Palace of the Inquisition

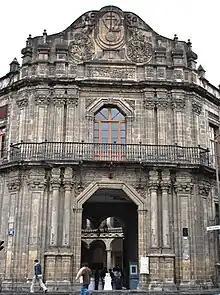
Main portal

From nearly the beginning of the colonial period until the Mexican War of Independence, this spot has been the headquarters of the Inquisition in the colony of New Spain. While the Tribunal of the Holy Inquisition was not fully established here until 1571, the first cleric with inquisitorial duties was Martin de Valencia, who came to the colony in 1524. The Dominicans, in whom the papacy had invested Inquisition duties, arrived in 1526 and proceeded to build a monastery in the area occupied by both the current palace and the Church of Santo Domingo. The first official Inquisitor for the colony, Pedro Moya de Contreras, worked in the section of the monastery, where the palace would be built in the 18th century.